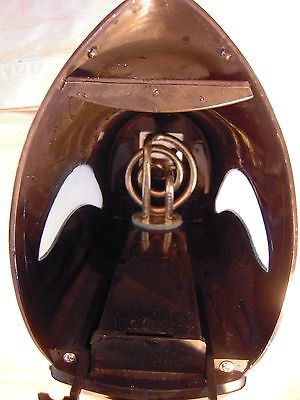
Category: kettle